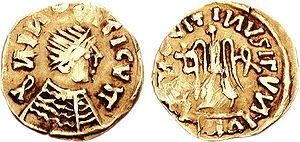
La monnaie du canton de Vaud désigne l'ensemble des pièces de monnaies frappées par les autorités se trouvant sur l'actuel territoire du Pays de Vaud, des origines jusqu'à aujourd'hui.